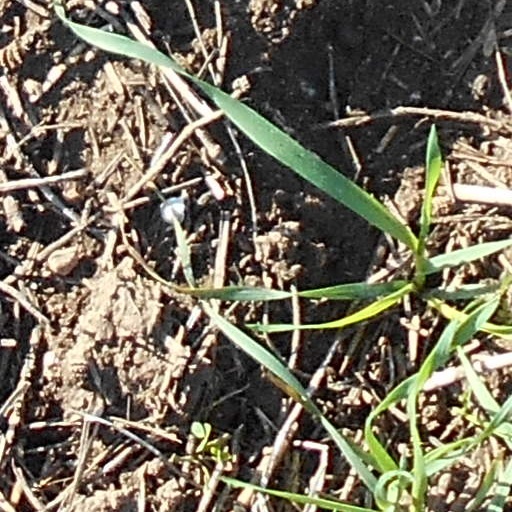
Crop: wheat